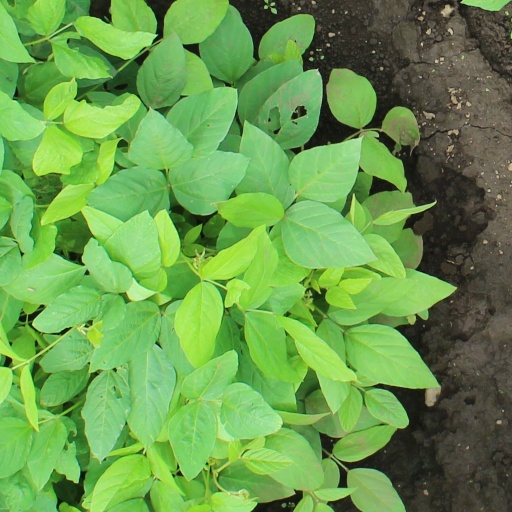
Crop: soybean